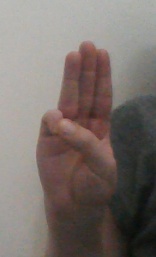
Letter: thaa